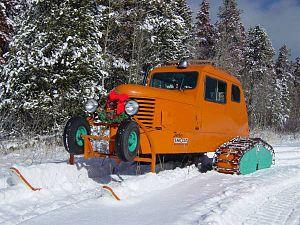
Une autoneige est un véhicule qui a une cabine pouvant transporter plusieurs personnes dans des régions recouvertes de neige ou de glace sans nécessiter de route. Elles servent par exemple au transport d'équipes de travail sur des chantiers isolés, au travail sur les pentes de ski ou au transport de matériel. Elles sont en général mues par des chenilles mais parfois par des pneus. Elles ne doivent pas être confondues avec les motoneiges.
Le Tucker Sno-Cat est un véhicule créé pour se déplacer sur la neige, fabriqué par une entreprise américaine de l'Oregon.